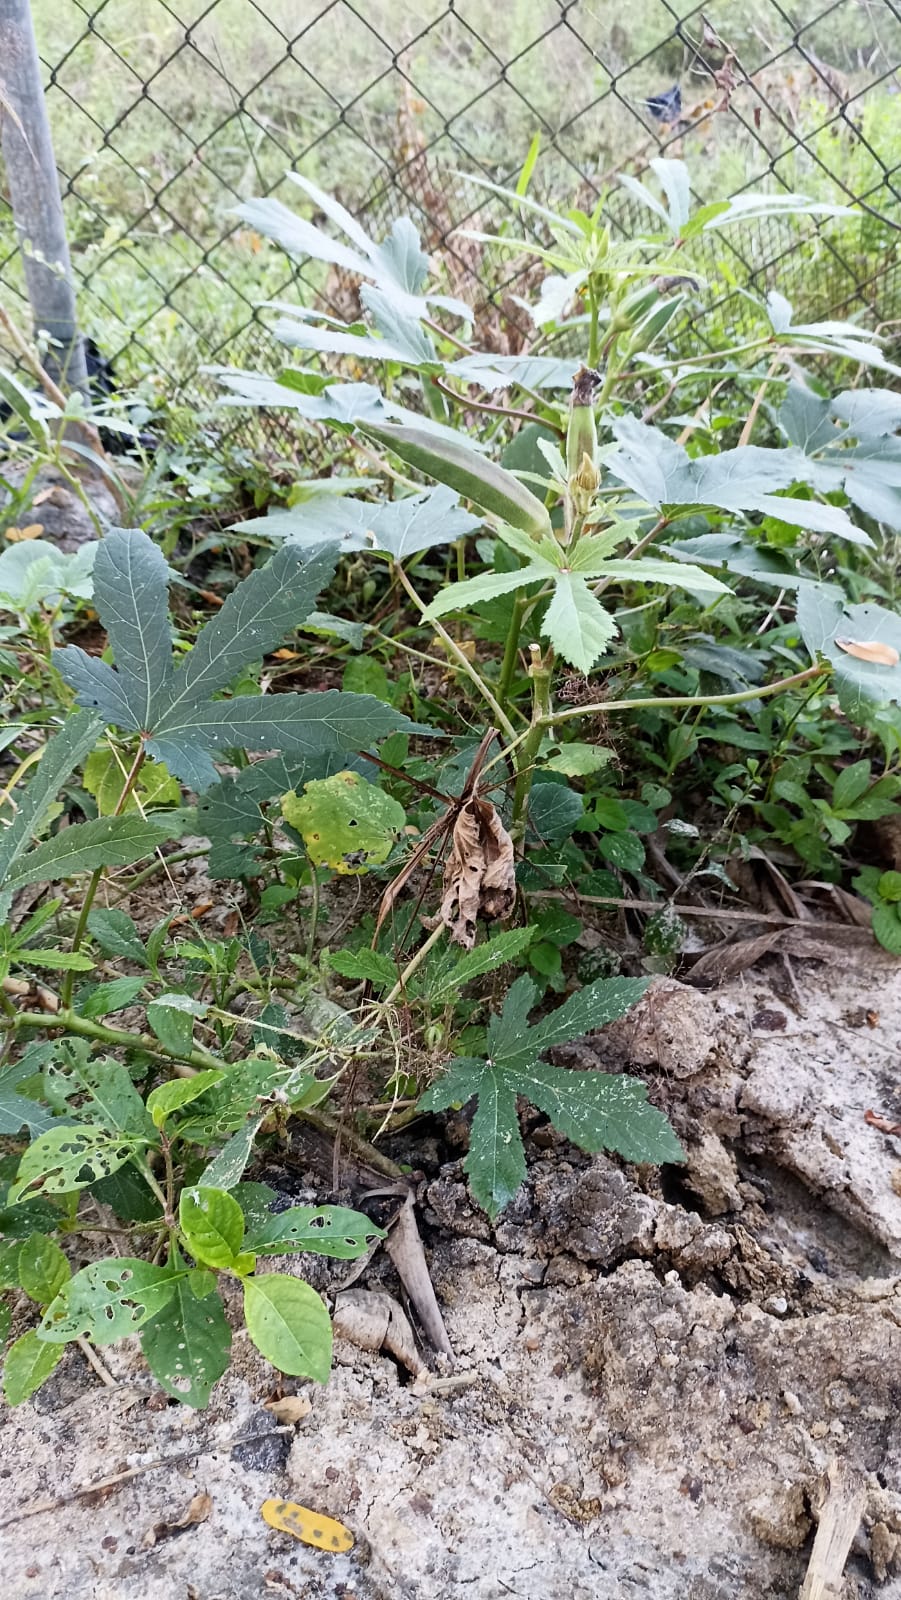
Label: Over-mature